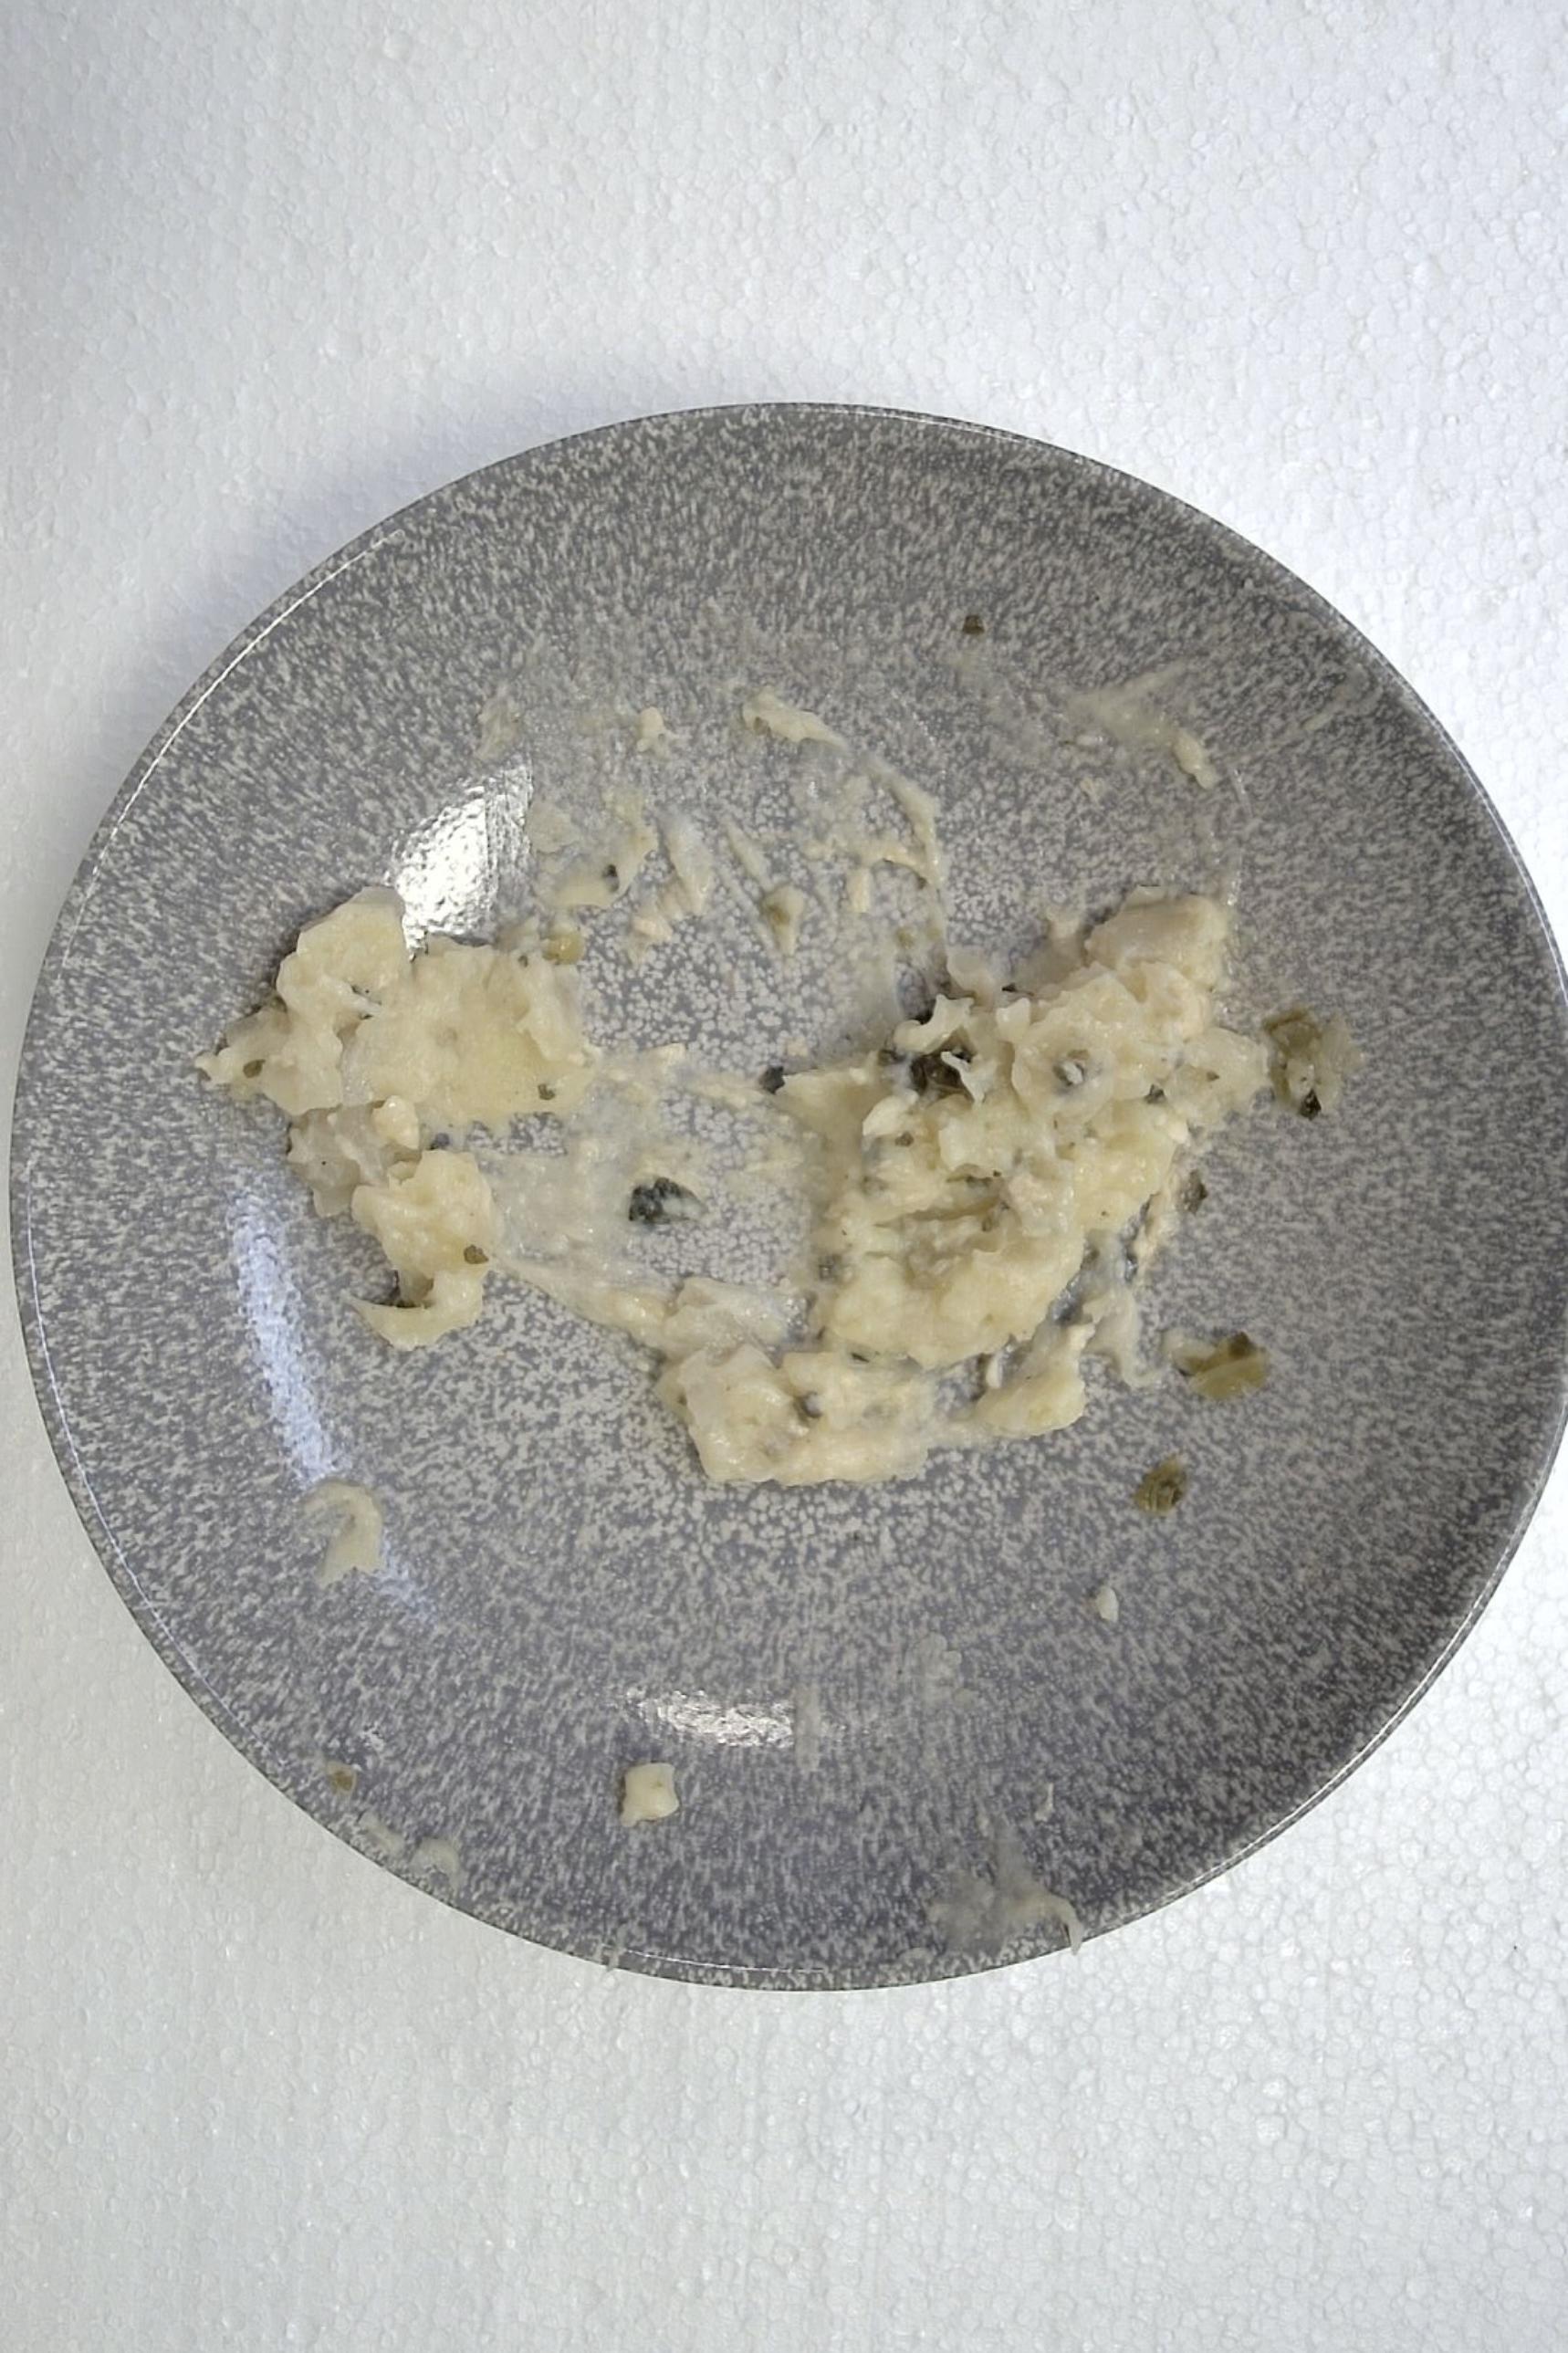
Dish: Pfanne mit Kartoffelpüree , Fleischbällchen gebrüht und Wirsing Zwiebel in Helle Sauce
Portion size: Normale Portion
Ingredients: mashed-potatoes, savoy-cabbage, onion, light-sauce-or-white-sauce, poached-meatballs
Weight as served: 350 g
Energy as served: 383.76 kcal (1.603,440 kJ)
Fat: 22.84 g (saturated: 7.97 g)
Carbohydrates: 28.33 g (sugar: 5 g)
Protein: 14.74 g
Salt: 3.41 g
Weight after return: 0 g
Energy after return: 0 kcal